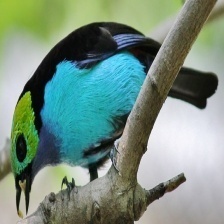
Species: PARADISE TANAGER
Scientific name: TANGARA CHILENSIS